United States Army Europe and Africa

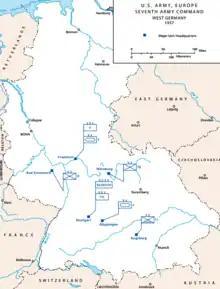
Major Unit Headquarters of U.S. Army Europe, 1957.

On 15 March 1947, United States Forces, European Theater (USFET) was "replaced by the army command known as European Command (EUCOM). ..The Army element of the joint European Command headquarters was initially called Headquarters, U.S. Ground and Service Forces, Europe."